Jacob Christian Schäffer

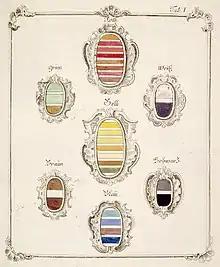
Schäffer's color samples of the seven simple and natural principal colours

Schäffer organised a rich personal cabinet of curiosities, the Schaefferianum Museum, opened to the public and which Goethe (1749–1832) visited in 1786 at the time of the "voyage", which led him to Italy. He was a member of many learned societies such as those of Göttingen, Mannheim, Saint-Petersburg, London and Uppsala. He was a corresponding member of the "Académie des sciences" (Academy of Science) of Paris and joined, in 1757, the "Kaiserlich-Carolinische Akademie der Naturforscher", and two years later took part in the foundation of the "Bayerischen Akademie der Wissenschaften". Schäffer maintained a correspondence with many naturalists including Carl von Linné (1707–1778) and René Antoine Ferchault de Réaumur (1683–1757). In Feb 1764 he was elected a fellow of the Royal Society.